Gene Kranz

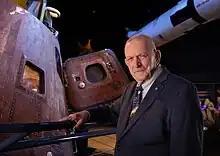
Kranz in July 2019, while attending events at Space Center Houston

Kranz said that much of the "human factor" dried up after the Moon landings, particularly because the United States viewed the Moon landings as a short-term goal to beat the Soviet Union – and not much more. When asked in spring 2000 if NASA is still the same place today as it was in the years of the space race, he replied: